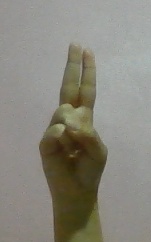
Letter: taa